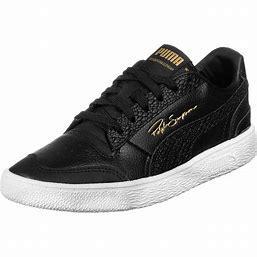
Brand: Puma
Model: Ralph Sampson Lo